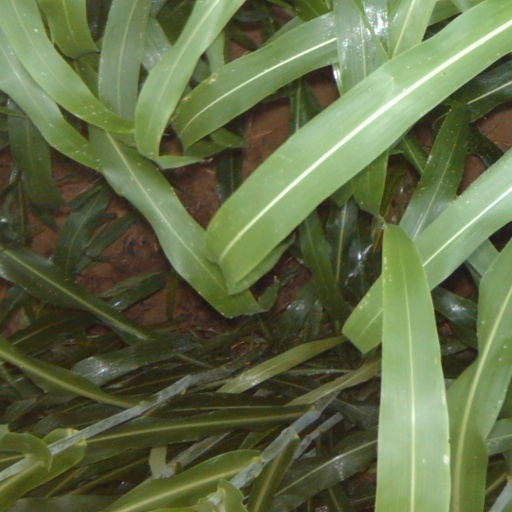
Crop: sorghum